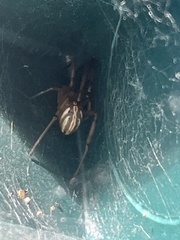
Species: Lactrodectus_hesperus